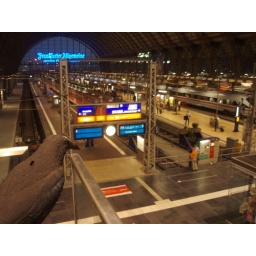
Fake bird watching over the Frankfurt train station.